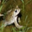
Label: frog